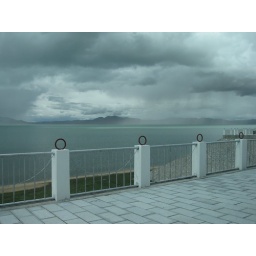
View from the train, while standing still at Cuo Na Hu railway station, of the lake covered by storm clouds.